In the Mix (TV series)

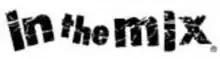

In the Mix is an American television series for young adults that covers a wide variety of critical issues and provides useful life skill information.